Milk chocolate

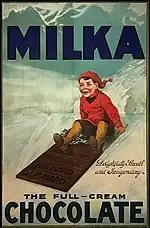
Since its beginning, milk chocolate has been associated with Alpine scenery.

Over the decades, milk chocolate manufacture spread worldwide and new brands appeared. In 1910, Arthur and George Ensor created the first milk chocolate in Canada, using milk from Jersey cows. At the same time, Belgian chocolate production also expanded rapidly. From small beginnings in the 1870s, by the 1920s, there were ninety chocolate manufacturers around Brussels alone. In 1926, Meiji brought out their bar, the first example to be made in Japan. Milk chocolate swiftly dominated chocolate sales in most markets. It even found a place during World War II, when US troops carried D Ration chocolate, nicknamed Logan Bars after Quartermaster Paul Logan, as an emergency supply. At the same time, new ways of presenting chocolate appeared, from different shapes, like Cadbury Buttons, to the profusion of boxed varieties that became a feature of Belgian chocolate.